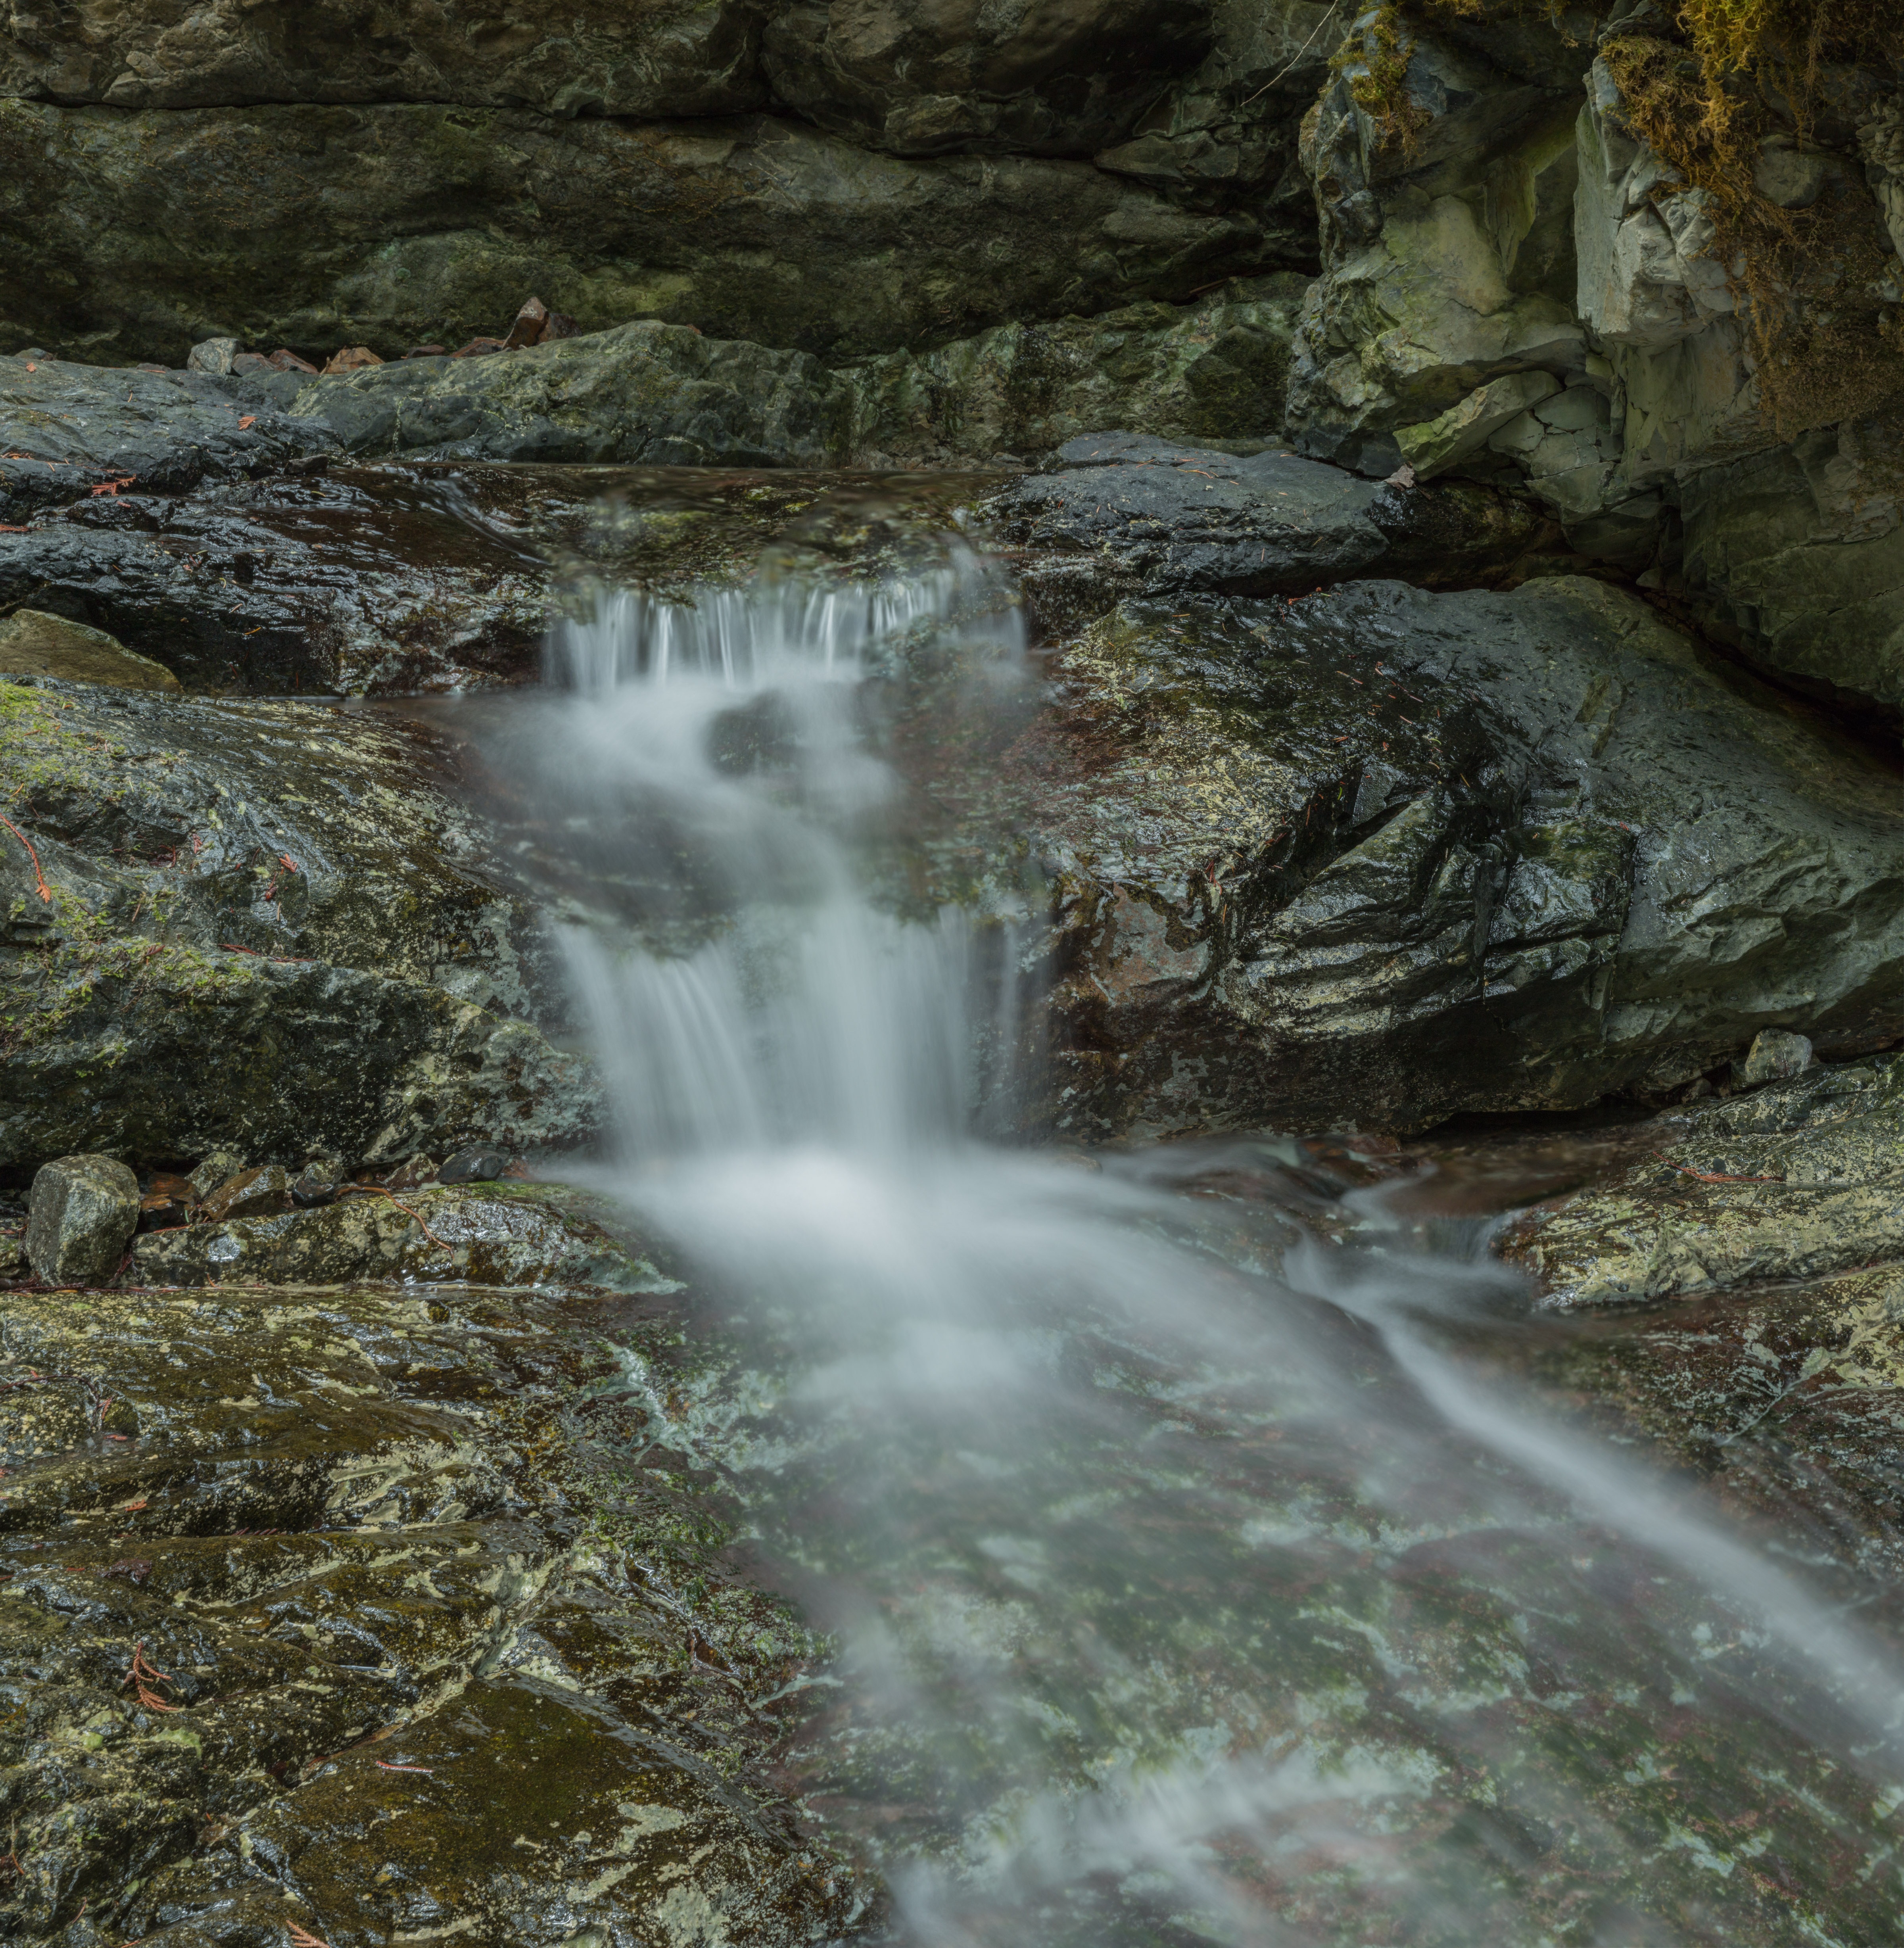
waterfall, nature, body of water, water, wilderness, stream, watercourse, water feature, river, rock, rapid, wasserfall, landscape, ravine, autumn